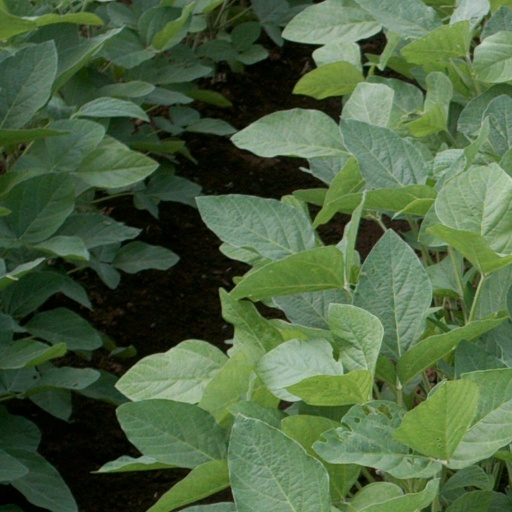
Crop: soybean